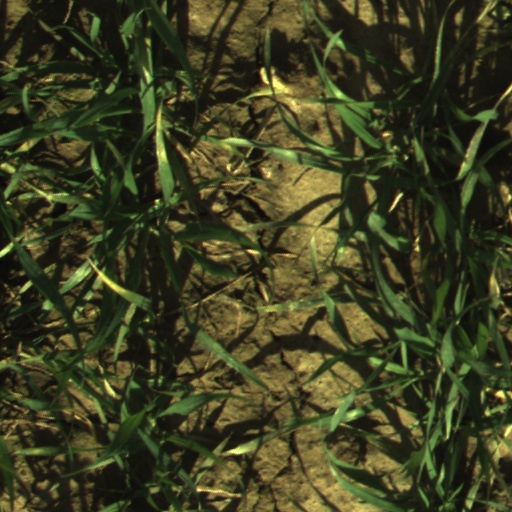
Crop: wheat